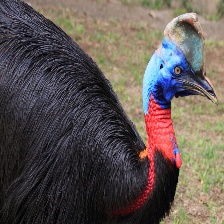
Species: CASSOWARY
Scientific name: CASUARIUS